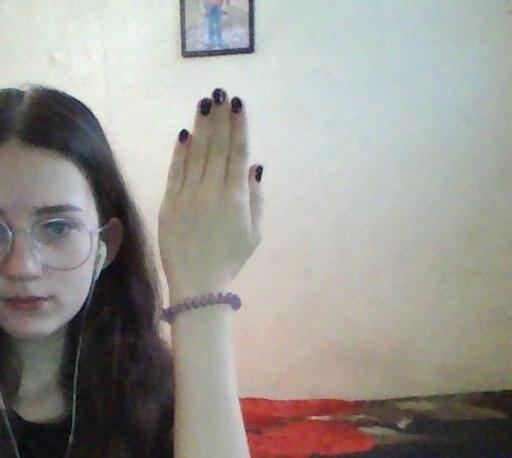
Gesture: stop_inverted